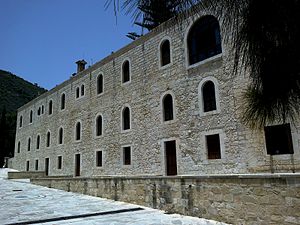
Agios Neophytos-klosteret / Arkitektur
Vue.
Sankt Neophytos-klosteret ligger 15 km vest for Paphos, er et af de mest kendte klostre på Cypern. Det blev grundlagt af munken Neophytos i det 12. århundrede. Ejendommen er i øjeblikket et museum bestående af Engleistra og klosteret. Agios Neofytos ligger 4 km vest for Tremithousa.